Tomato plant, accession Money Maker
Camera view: tilt-top (135 deg); turntable rotation: 270 degrees
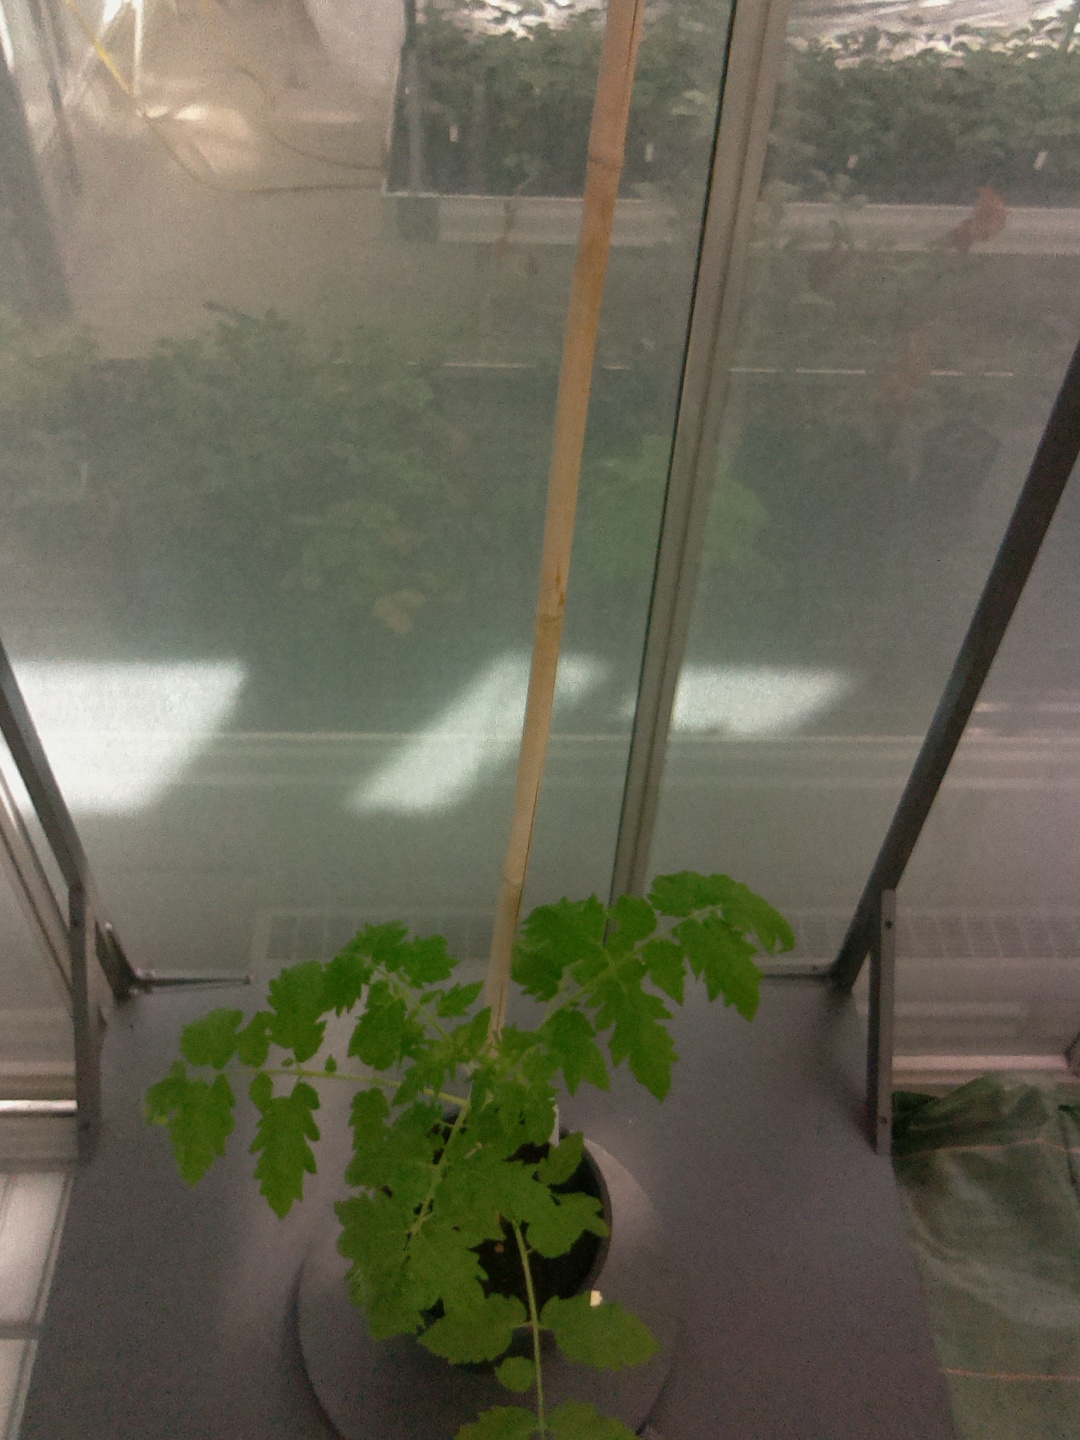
BBCH growth stage 14: 8 of true leaves visible